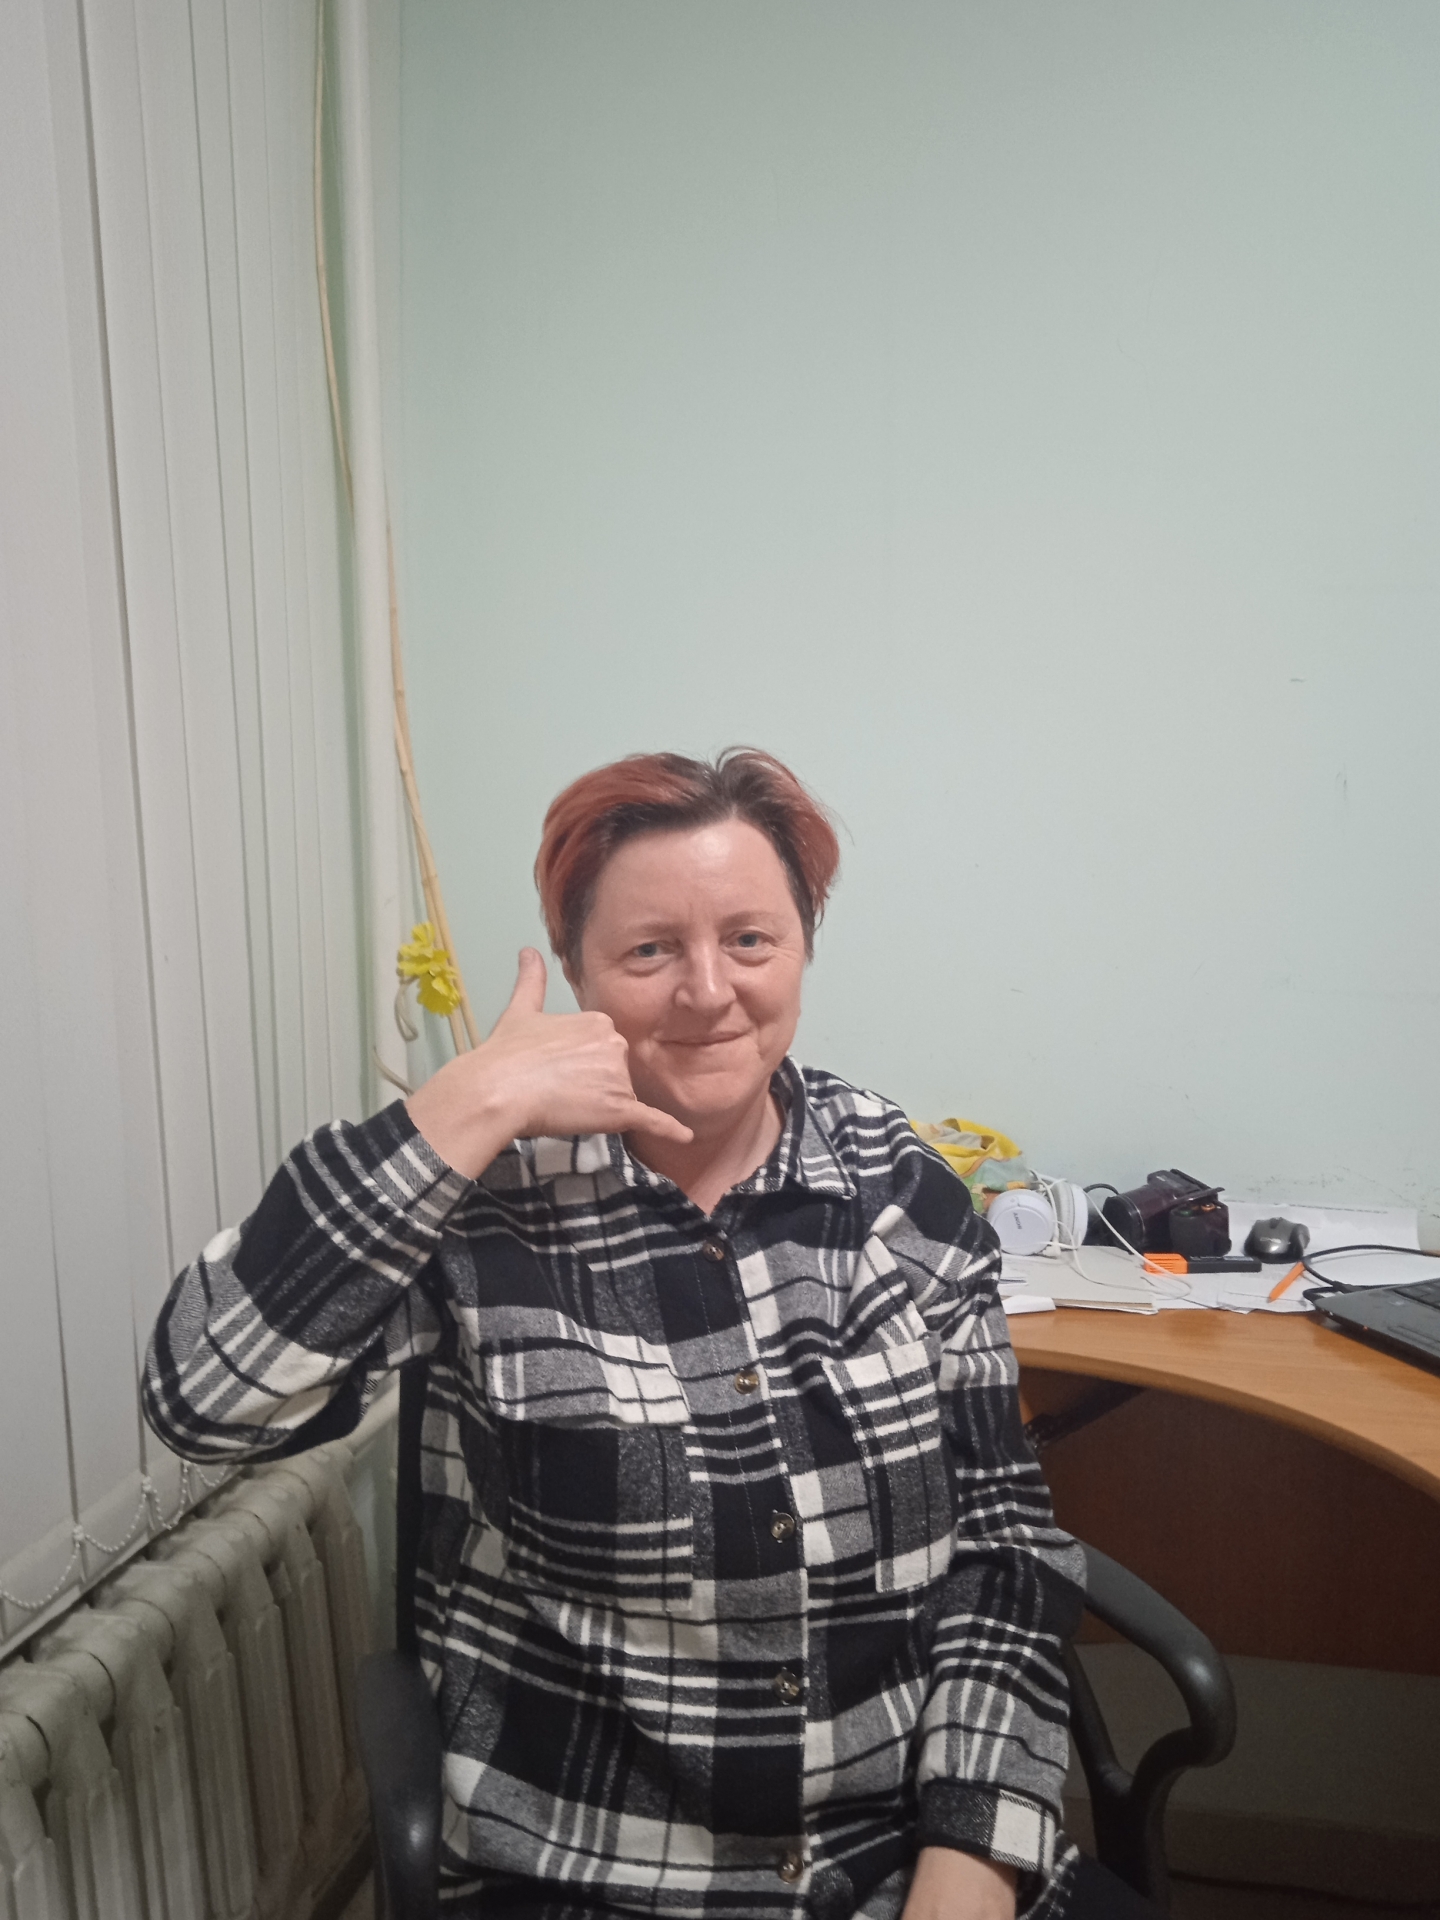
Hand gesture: call